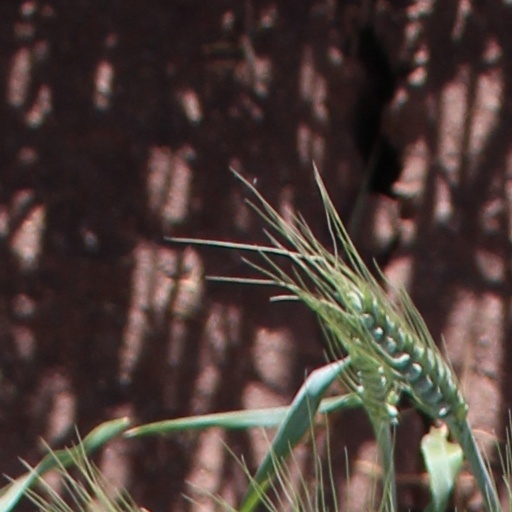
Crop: wheat